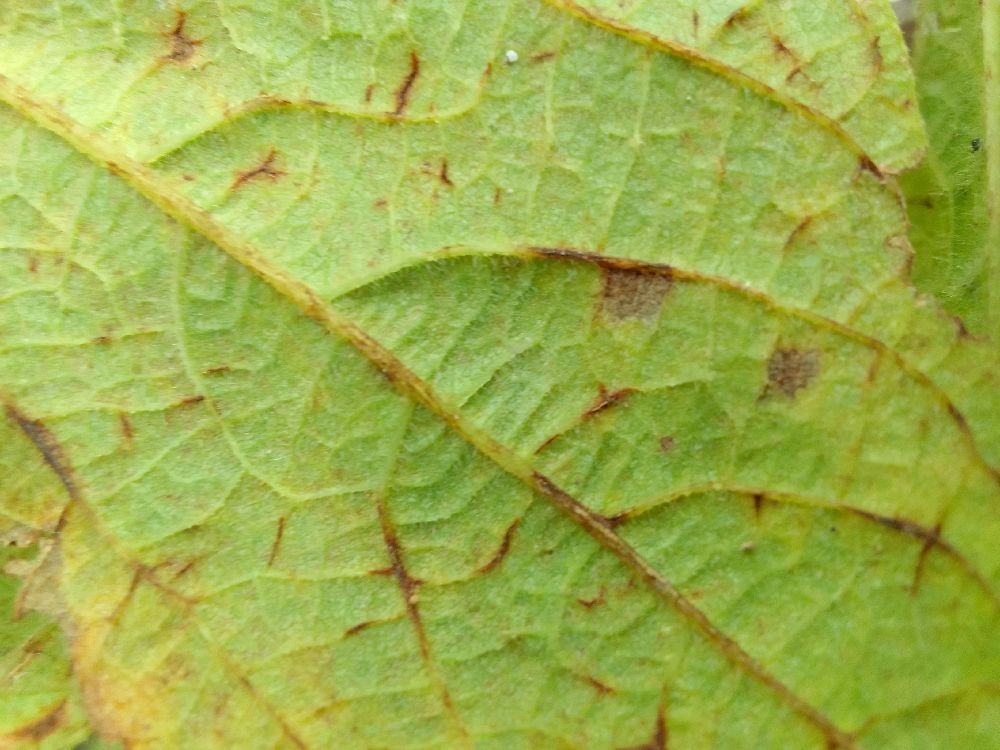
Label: anthracnose